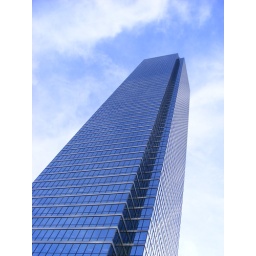
the vaunted Green Building of downtown Dallas. Tallest building in the city. Taken thru moon roof